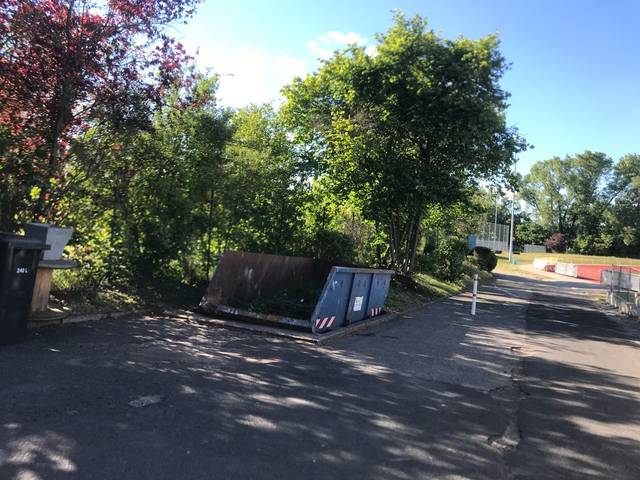
Region: Germany
Coordinates: 50.01, 8.226